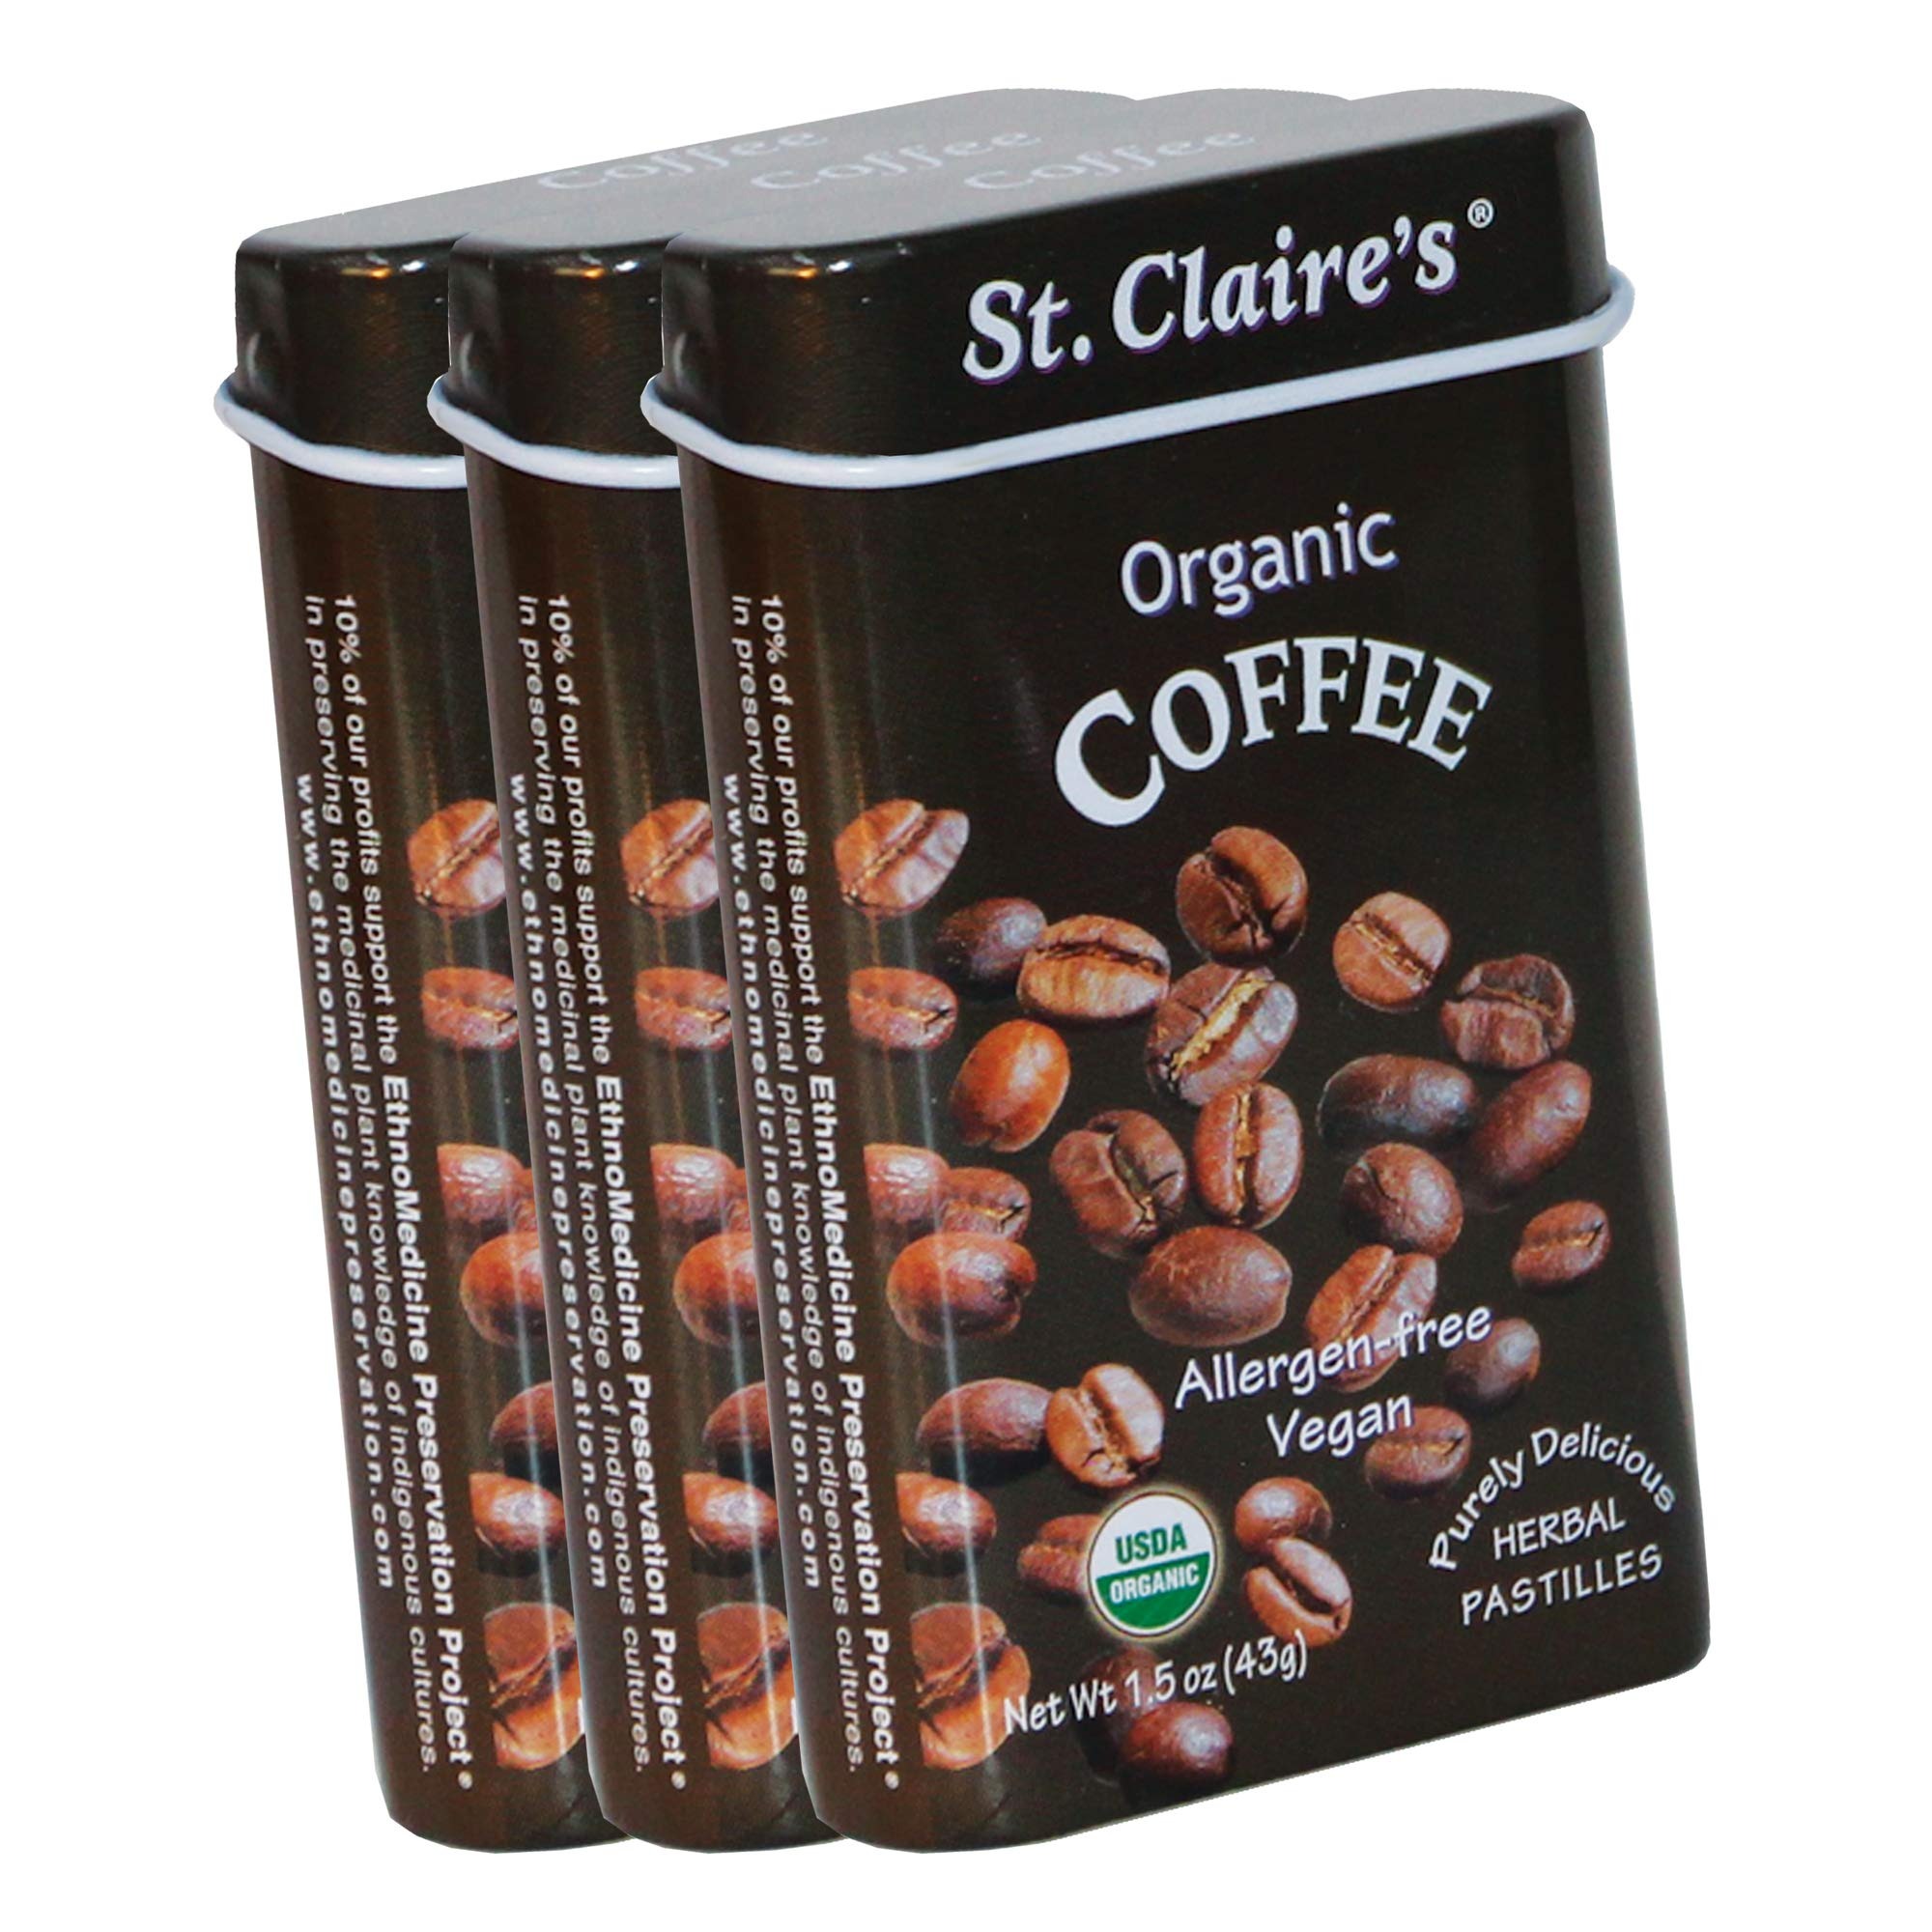
Item Name: St. Claire's Organic Herbal Pastilles, (Coffee, 1.5 Ounce Tin, Bundle of 3) | Gluten-Free, Vegan, GMO-Free, Plant-based, Allergen-Free | Made in our Allergen-Free facility
Bullet Point 1: CERTIFIED ORGANIC, GMO-free, Vegan, Fat-free, Low calorie and Low-glycemic
Bullet Point 2: ALLERGEN-FREE: No gluten, dairy, casein, corn, soy, egg, nuts or tree nuts, fish, shellfish or animal by-products
Bullet Point 3: NATURALLY DELICIOUS: Sweetened with low-glycemic organic molasses granules and flavored with organic coffee extract
Bullet Point 4: LOW CALORIE: At only 3 calories per 1 piece serving, you can enjoy our delicious herbal pastilles guilt-free to your heart's content
Bullet Point 5: REFILLABLE: Save money with bulk bag refills, available in all flavors
Product Description: St. Claire's Organic Coffee Pastilles provide a nice energy boost with a delicious coffee nib taste without the white sugar and artificial flavors. Packaged in an attractive, collectible tin with an inspirational quote printed on the side, this selection is offered as a bundle of three 1.5 Ounce tins. Ingredients: Organic molasses granules, organic tapioca powder, organic coffee extract. 100% Organic!
Value: 4.5
Unit: Ounce

Price: 13.8